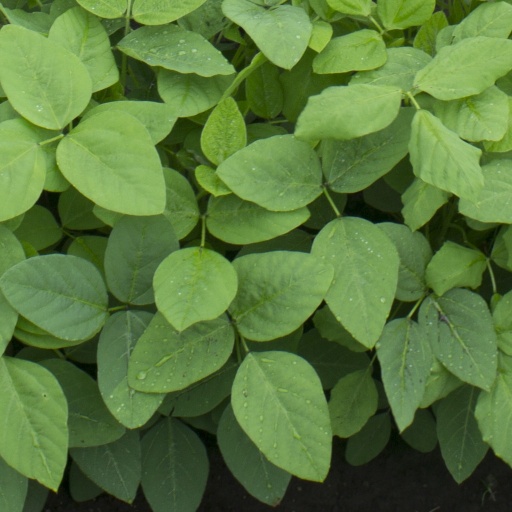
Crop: soybean